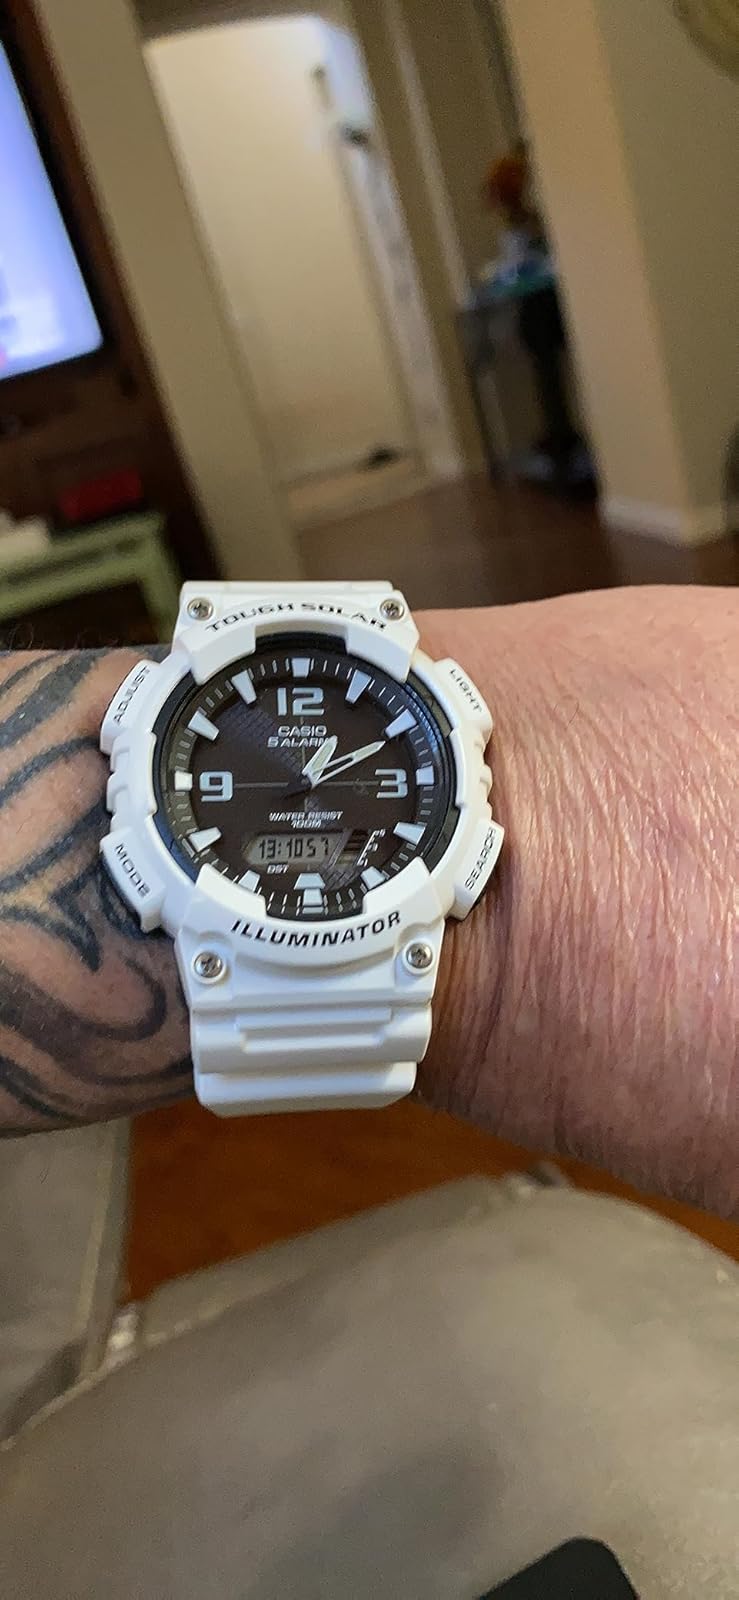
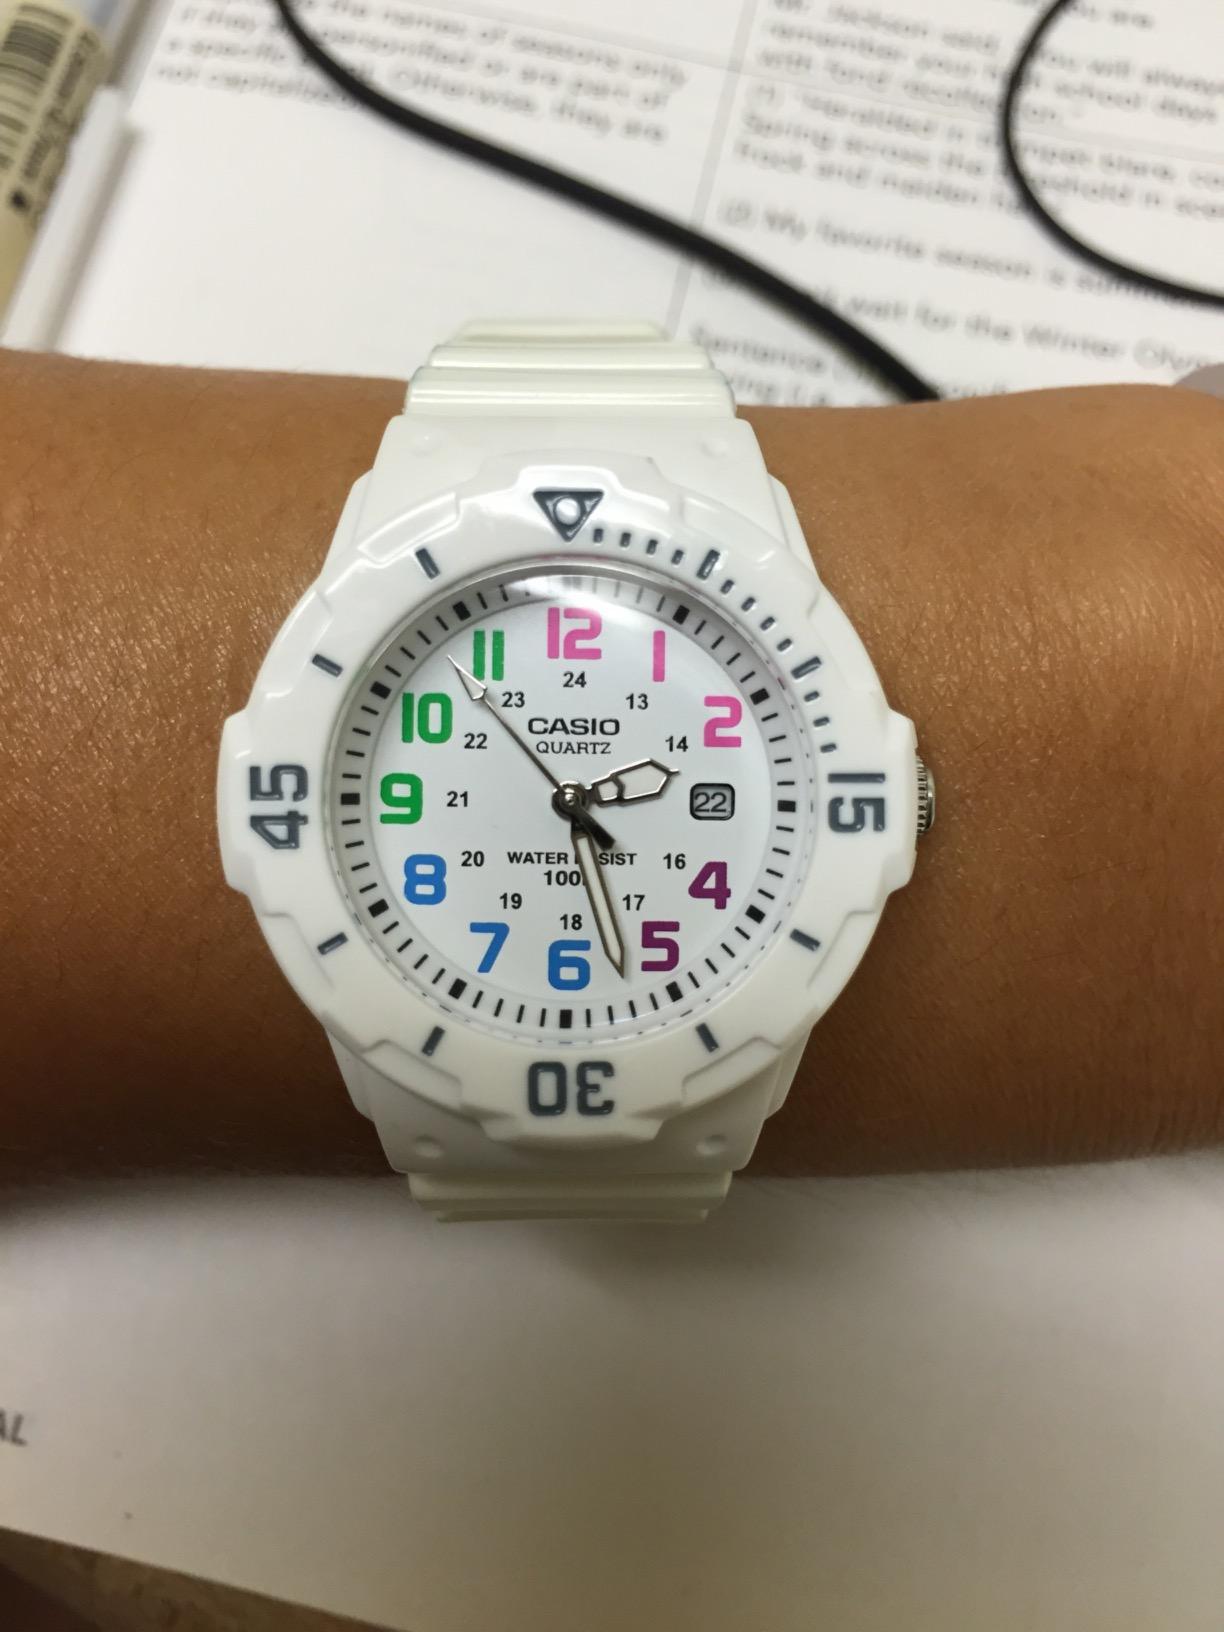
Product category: accessories_watch
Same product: no